El Cabichuí

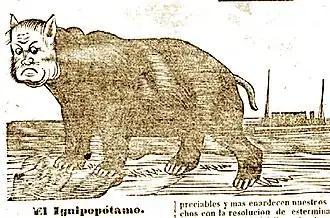
The ignorant hippopotamus. Admiral Joaquim José Inácio caricatured in "El Cabichuí", 24 February 1868. The Passage of Humaitá, which had happened five days earlier, went unmentioned.

Directed by the foreign-educated Juan Crisóstomo Centurión, it had contributions from other intellectuals such as the priests Fidel Maíz and Geronimo Becchi. Despite this, its tone was mocking and heavy-handed, as it was aimed to be read by the soldiers of the army; due to this intent, it had text both in Guarani and Spanish, and sometimes even in Portuguese, because some copies were snuck into the allied encampment by spies. The British engineer George Thompson, who was serving with the Paraguayan forces at the time, described the paper's jokes as "rude" and "stupid".